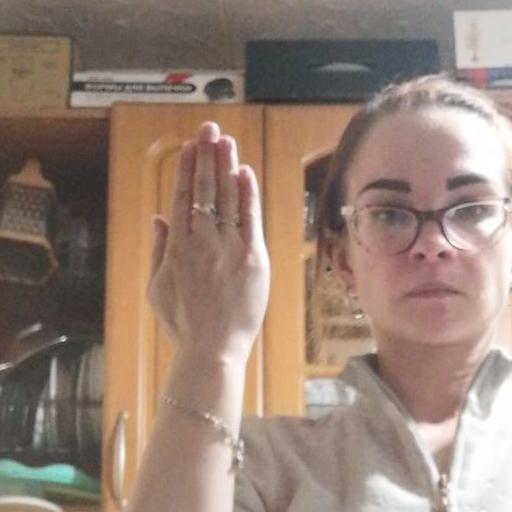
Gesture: stop_inverted